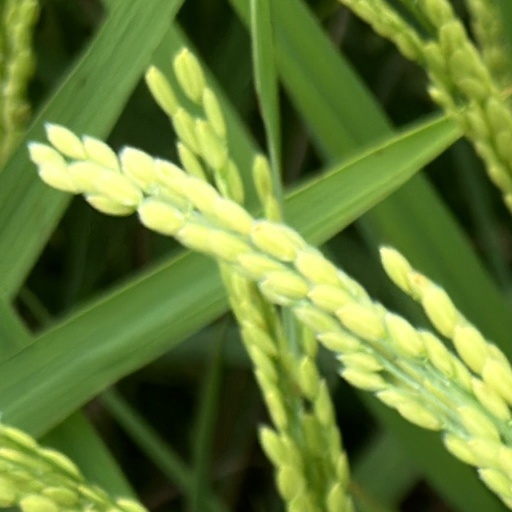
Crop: rice